Pleasant Home

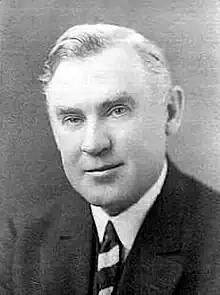
George Washington Maher (1864-1926)

Pleasant Home, historically known as the John Farson House, derives its common name from its location, at the intersection of Pleasant Street and Home Avenue in Oak Park. It was built and designed by prominent Prairie School architect George W. Maher in 1897. The house was constructed for John Farson, who lived in the house from 1897 until 1910. In 1910 the home's most recent private owner, Herbert S. Mills, bought the house and lived there until his death in 1929. After his wife's death in 1930 his children retained ownership of the home until they sold it to the Park District of Oak Park in 1939.